Antonov An-2

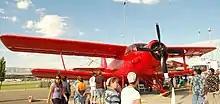
An-2 at Grand Junction aviation show

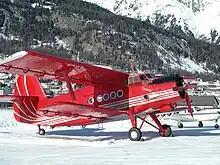
An An2-TP

The An-2 is a mass-produced single-engine biplane that was deliberately furnished with a minimum of complex systems. The wing leading edge slats that give the aircraft its slow flight ability are fully automatic, being held shut by the airflow over the wings. When airspeed drops below , elastic rubber springs extend the slats. Under typical conditions, take-off can be made within while the landing run requires . These figures vary dependent on weight, air temperature, runway surface, and wind direction.